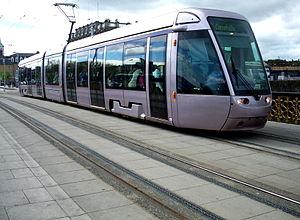
Philippe Neerman était un designer industriel belge et président du bureau de design Philippe Neerman & Co. N.V./S.A. Il était connu pour avoir appliqué les principes ergonomiques à la conception de systèmes de transport public, ainsi que pour son travail sur des projets majeurs tels que la Bibliothèque royale de Belgique, le château royal de Laeken, et le palais royal de Bruxelles. Il a également participé à la Biennale Interieur de Courtray. Il a principalement travaillé sur les transports et a dessiné des métros et tramways, notamment l'Eurotram le métro de Bruxelles et le métro de Barcelone. Son travail a été intégré à une collection variée de musées, dont le musée du design de Gand.